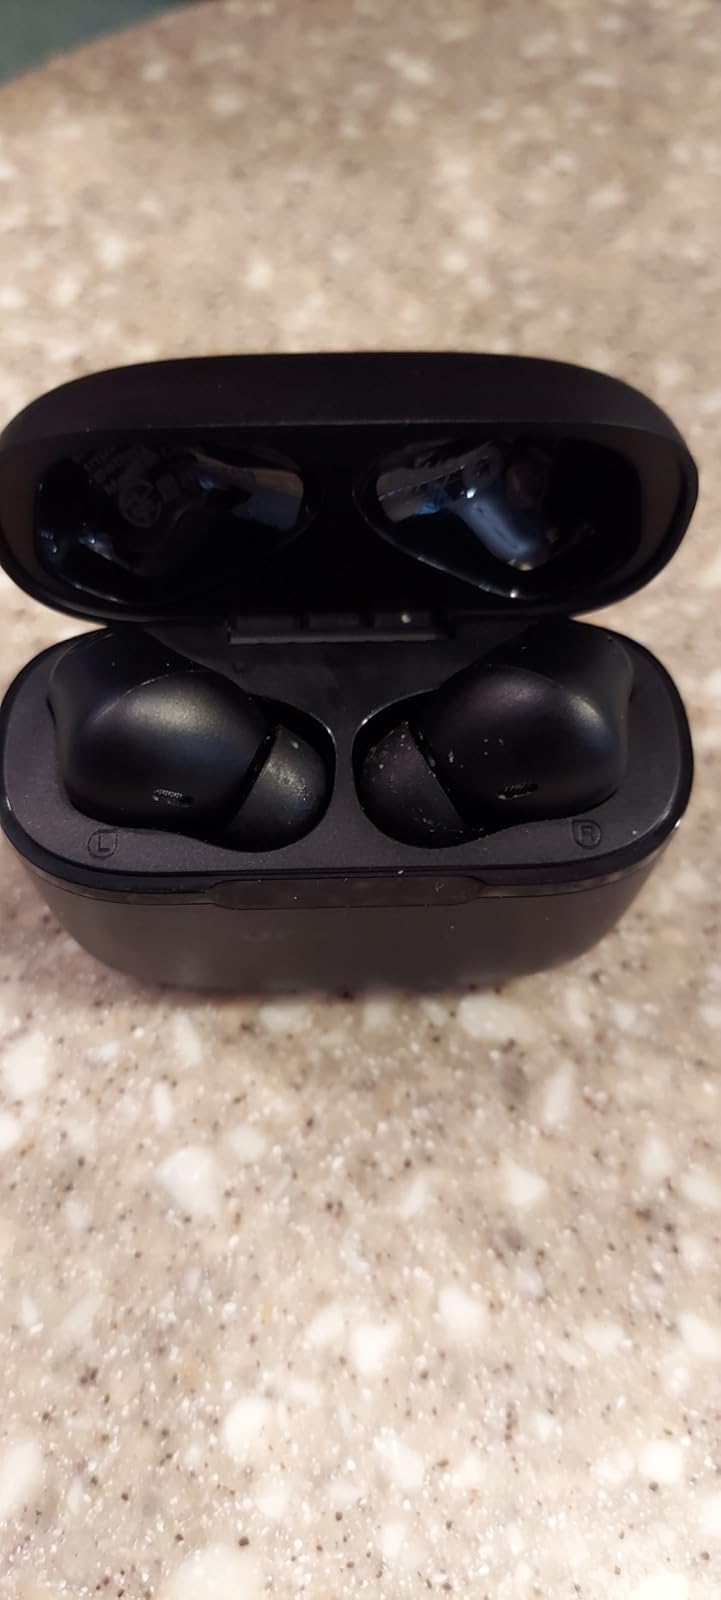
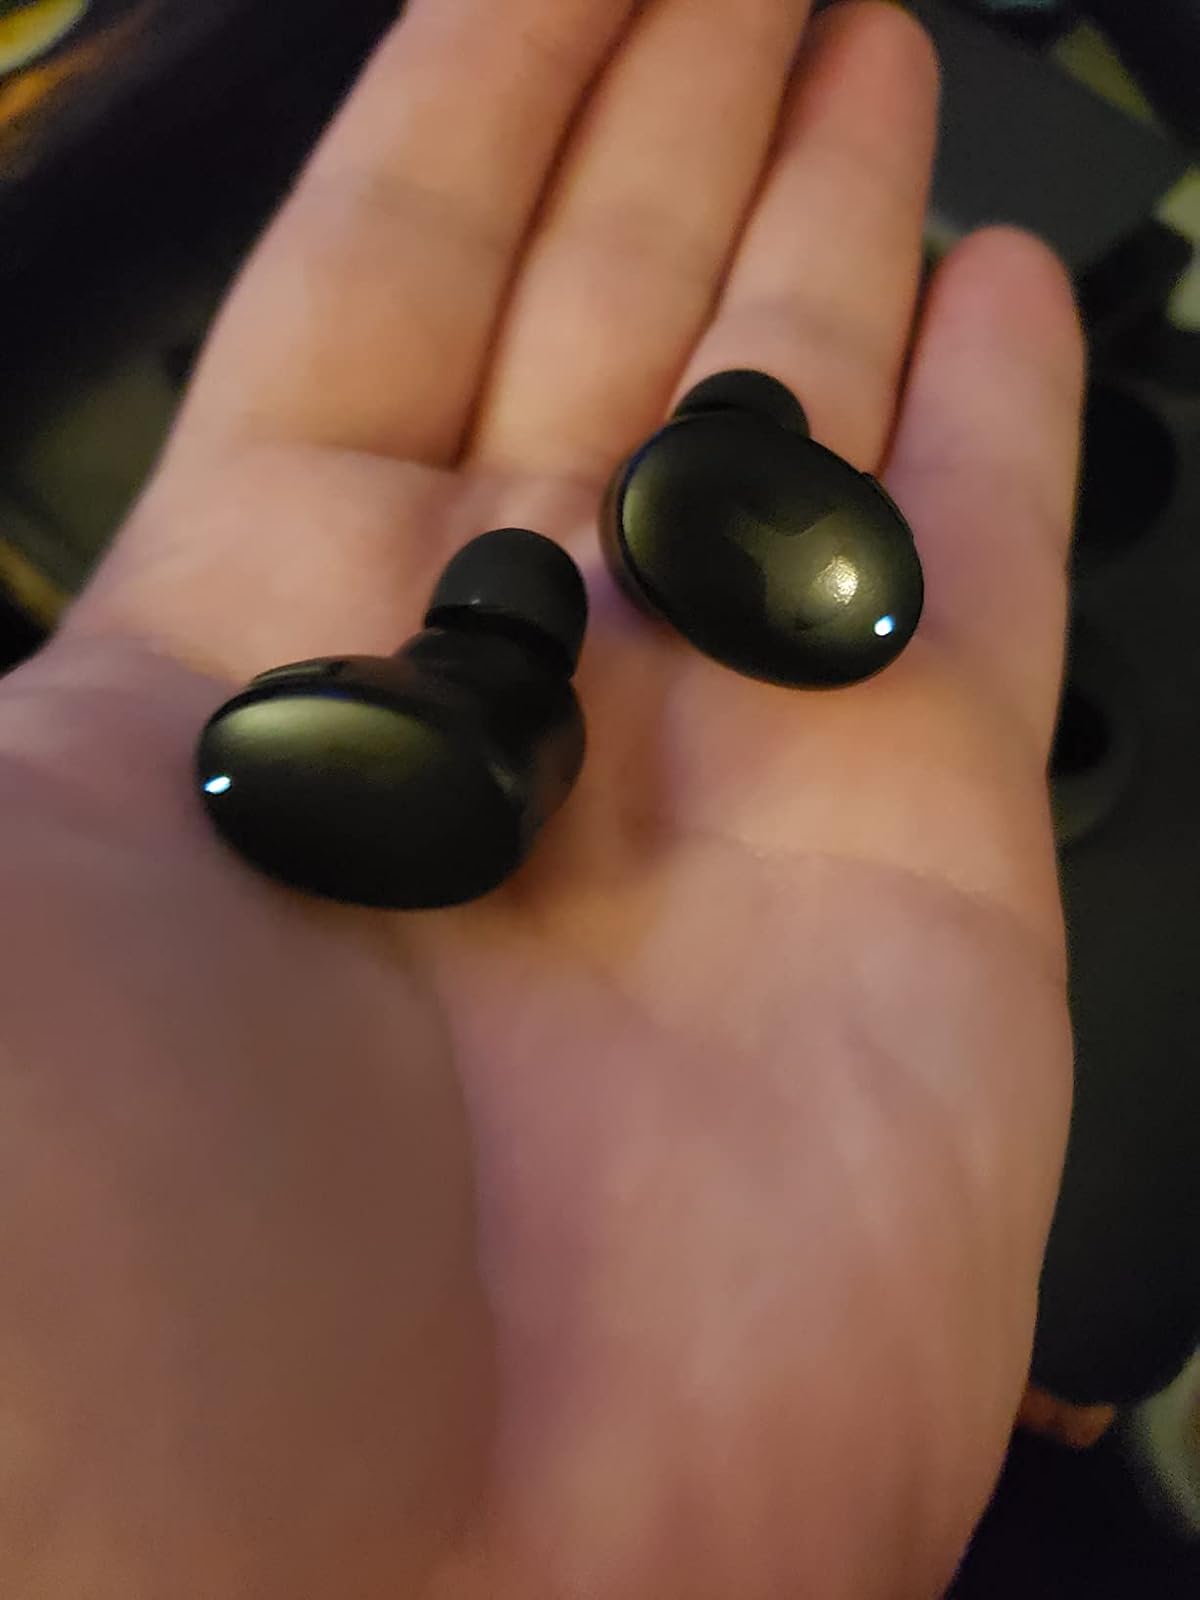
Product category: earbuds
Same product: no